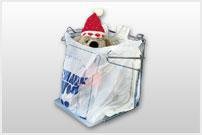
Elkay Plastics Open Ended Handle Bag 6-1/2 X 11-/2 X 21-1/2 Inch 0.5 mil - Case of 1 - CT1923TYD-CS
BAG, THANK YOU WHT PRNT 12X7X22 Item Id 864068 MF Id# CT1923TYD Manufacturer Elkay Plastics Country of Origin Vietnam Application Open Ended Handle Bag Bag Color White Dimensions 6-1/2 X 11-/2 X 21-1/2 Inch Material HDPE Thickness 0.5 mil Type Thank You Printed UNSPSC Code 24111503 Features Printed Thank You T-shirt bag Bulk packed Tabbed for use with counter rack Die-cut handle
Brand: Elkay Plastics
Category: Business & Industrial > Retail > Paper & Plastic Shopping Bags > T-Shirt Shopping Bags